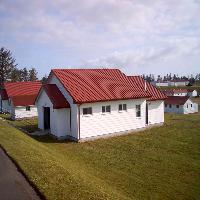
Weather: cloudy or overcast